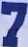
Number: 7